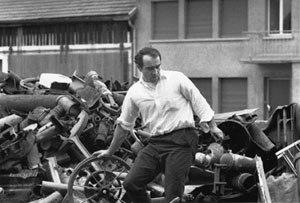
Jean Tinguely
Claude Viseux est un peintre, sculpteur et graveur aquafortiste et lithographe français né le 3 juillet 1927 à Champagne-sur-Oise et mort le 9 novembre 2008 à Anglet.